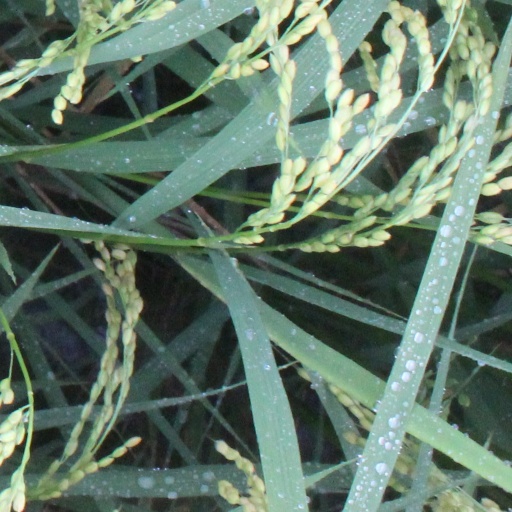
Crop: rice